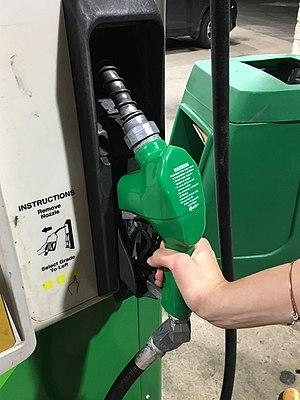
Un distributeur d'essence est un appareil qui sert à distribuer des carburants liquides à des véhicules dotés d'un moteur à combustion interne. Il est doté d'au moins un pistolet de distribution, une pompe, un afficheur de volume et un afficheur indiquant le prix à payer. L'appareil peut distribuer de l'essence, du pétrole, du diesel, du CNV ou CNG, du CGH2, du HCNG, du GPL, du LH2, de l'éthanol, du biocarburant ou du kérosène. Moins commun, le terme distributeur de carburant est plus approprié, puisque l'appareil peut distribuer plusieurs types de carburants.